Old Providence McBean Lagoon National Natural Park

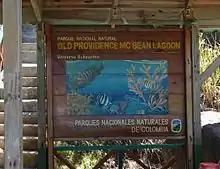
Park entry at Crab Cay

The mangroves range from – in height. The predominant species is red mangrove and there are also smaller populations of black mangrove and white mangrove.